Love Story (1973 TV series)

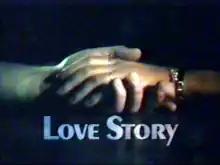

Love Story is an American drama anthology television series focused on stories of romance. It aired from October 3, 1973, to January 2, 1974, on NBC.